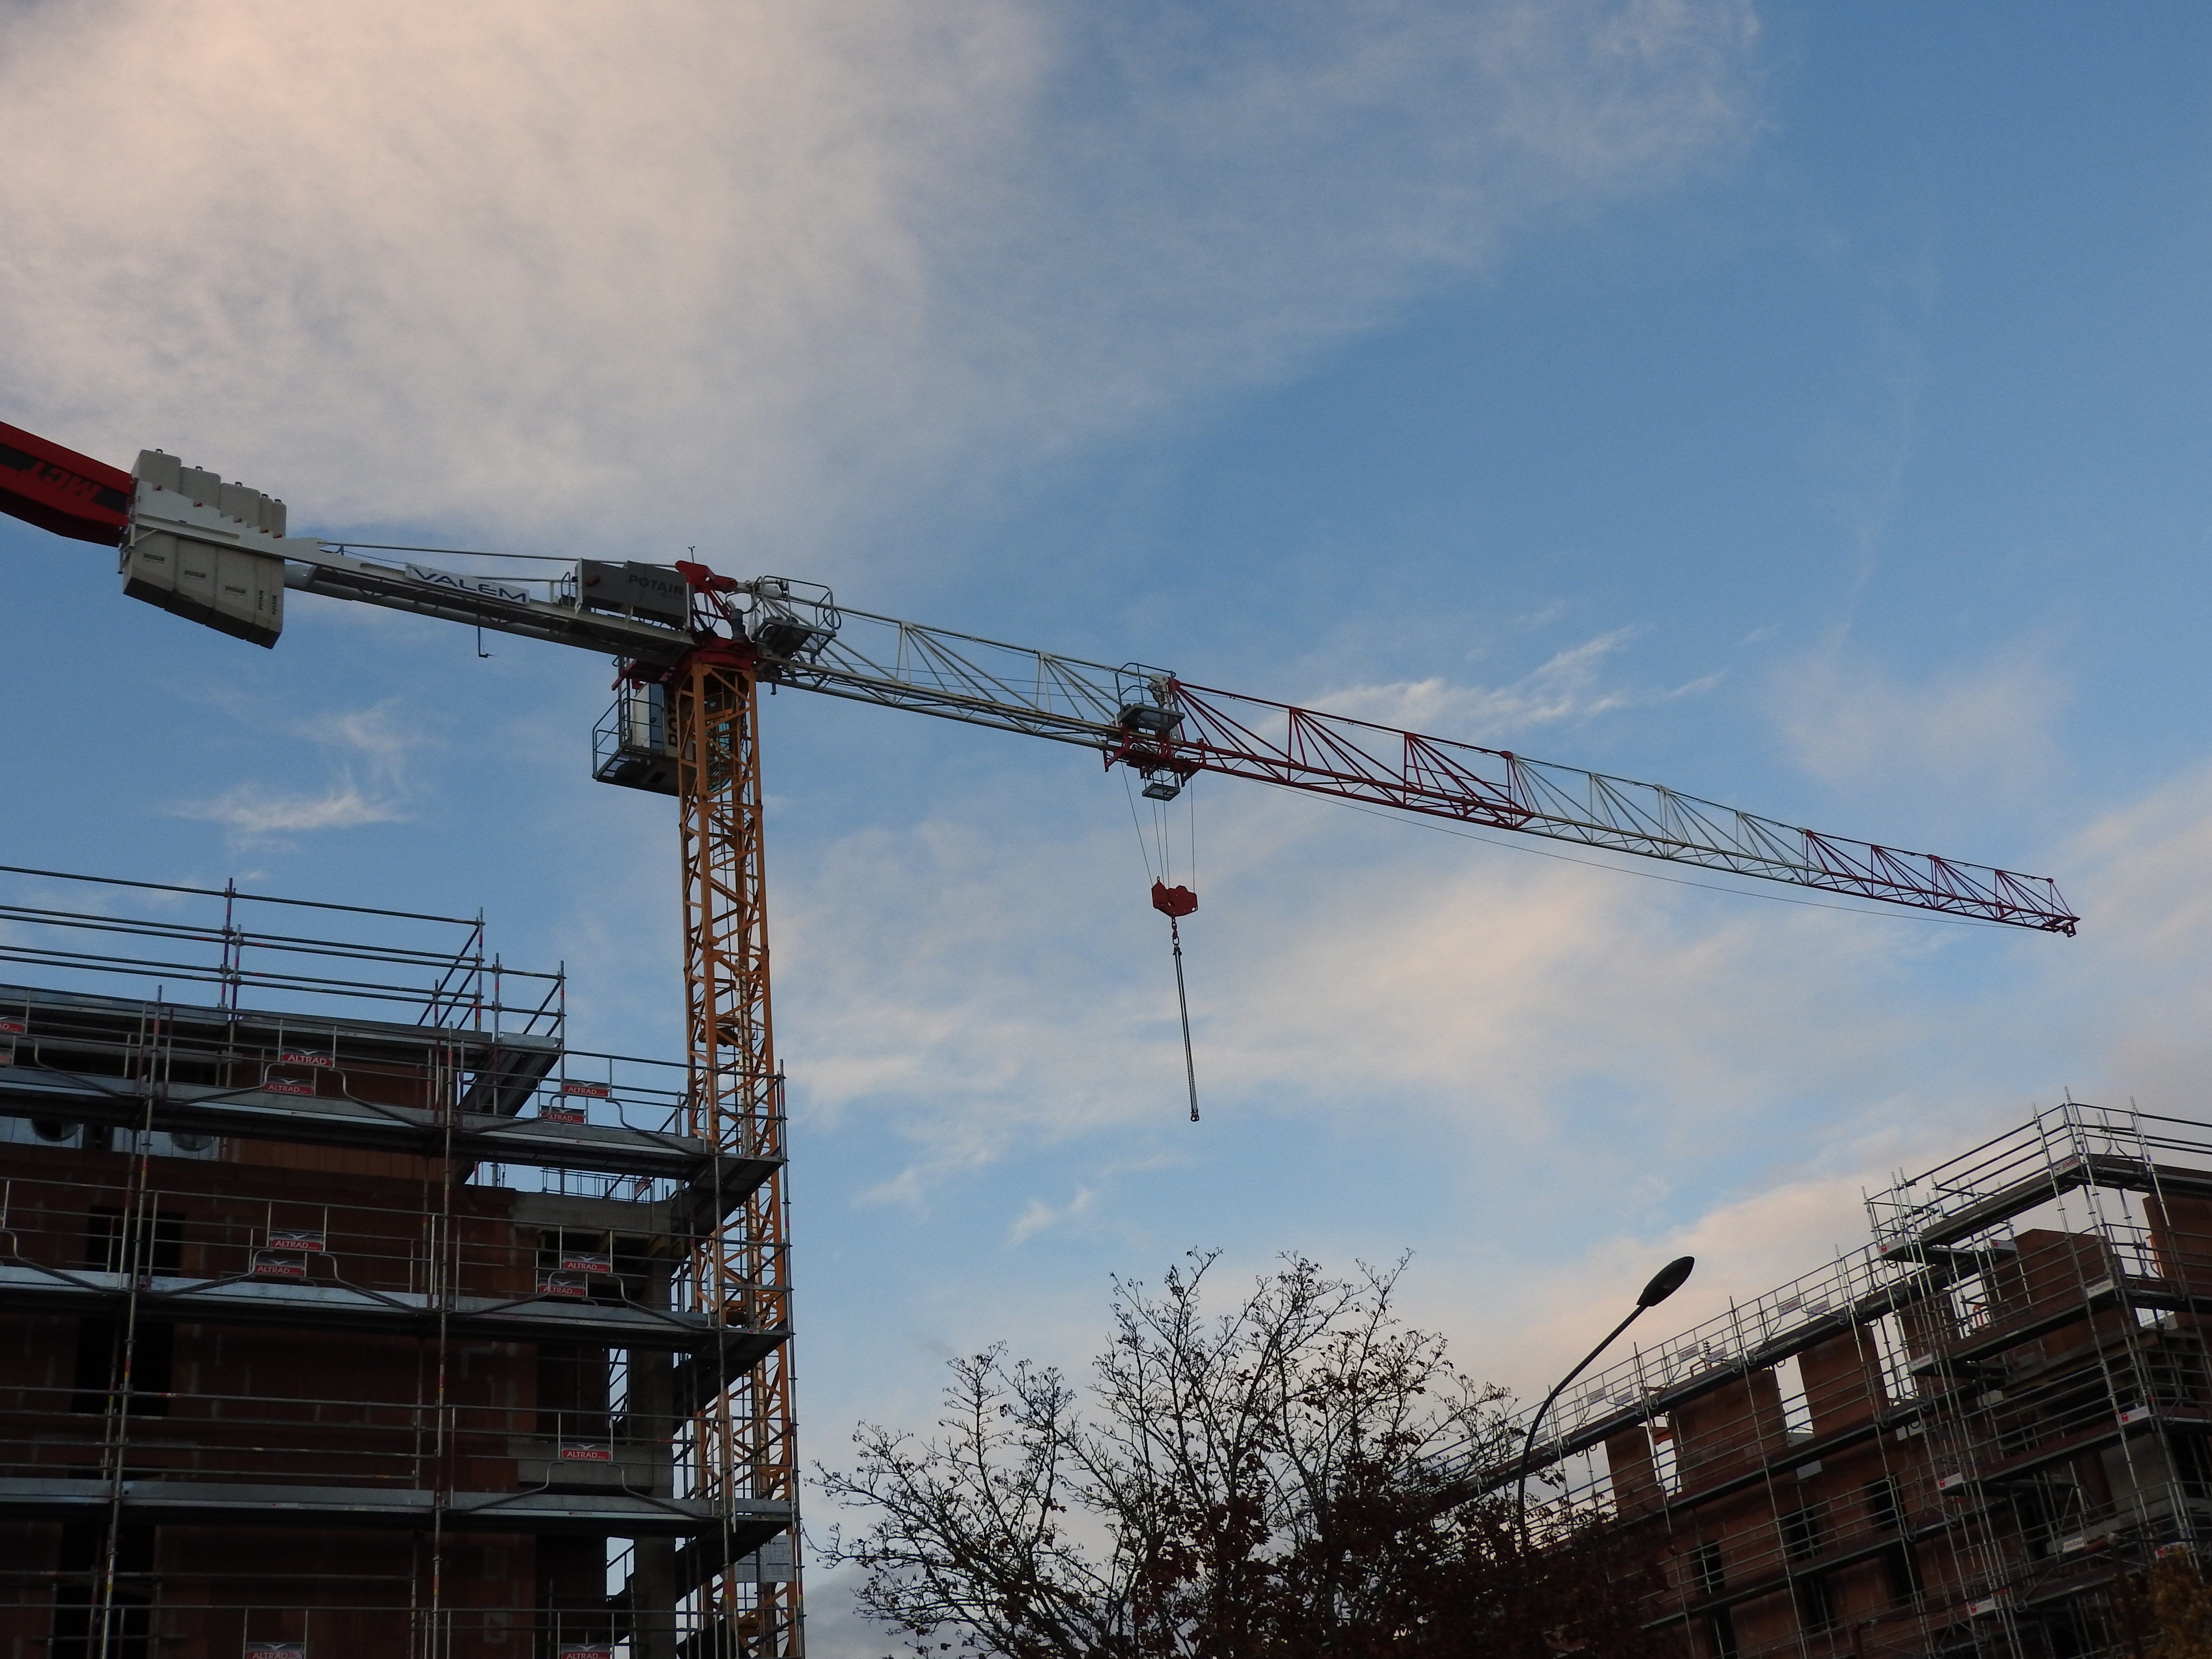
construction crane, building, construction, new, crane, sky, cloud, construction equipment, urban area, architecture, line, vehicle, real estate, tree, condominium, city, meteorological phenomenon, residential area, apartment, tower, roof, house